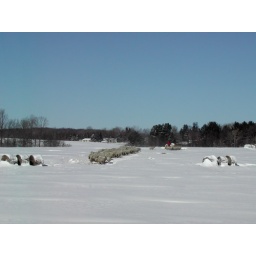
Farmer delivers food to sheep in a snowy field on Hayts Rd. They look less white in the snow.